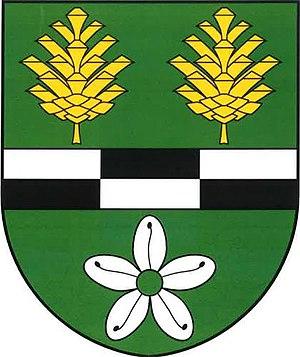
Hranice est une commune du district de České Budějovice, dans la région de Bohême-du-Sud, en République tchèque. Sa population s'élevait à 204 habitants en 2020.